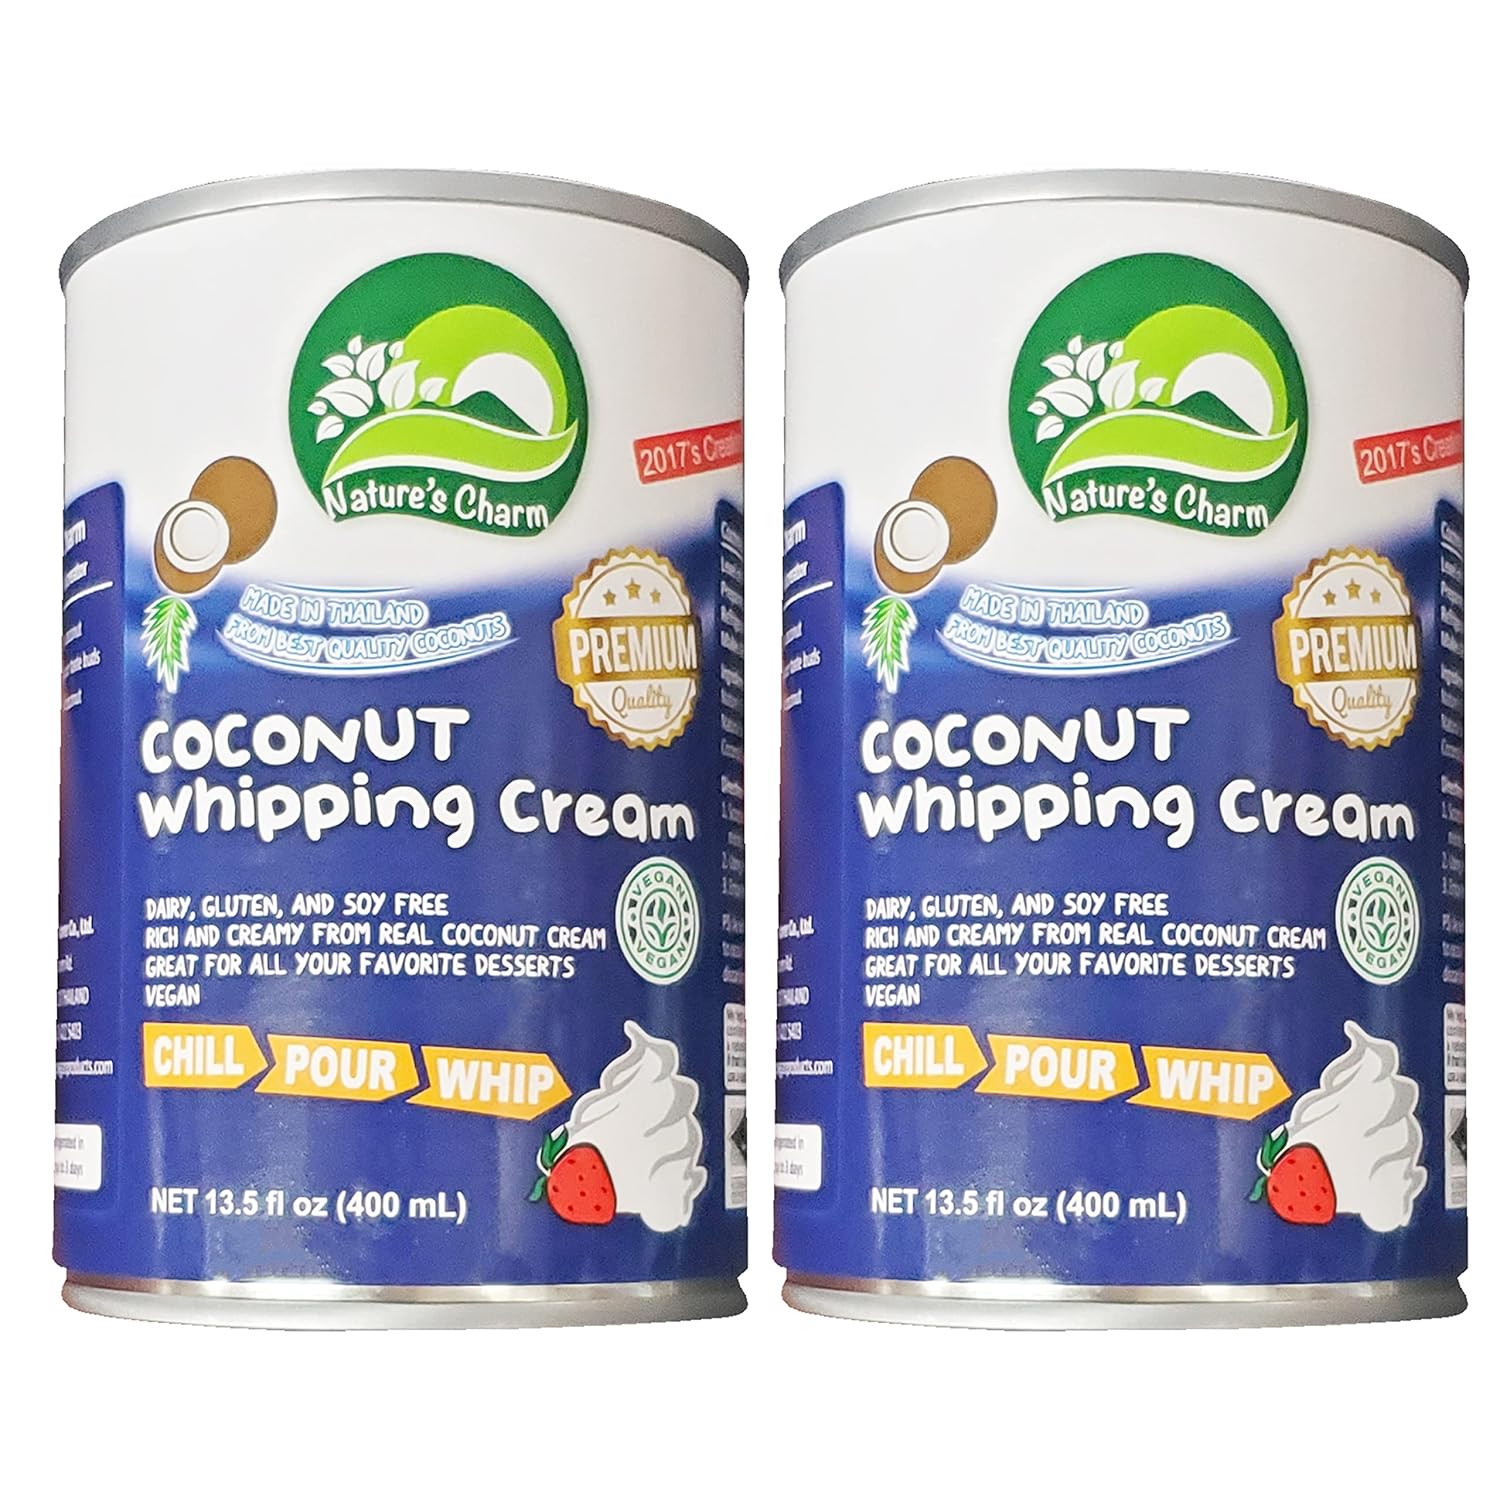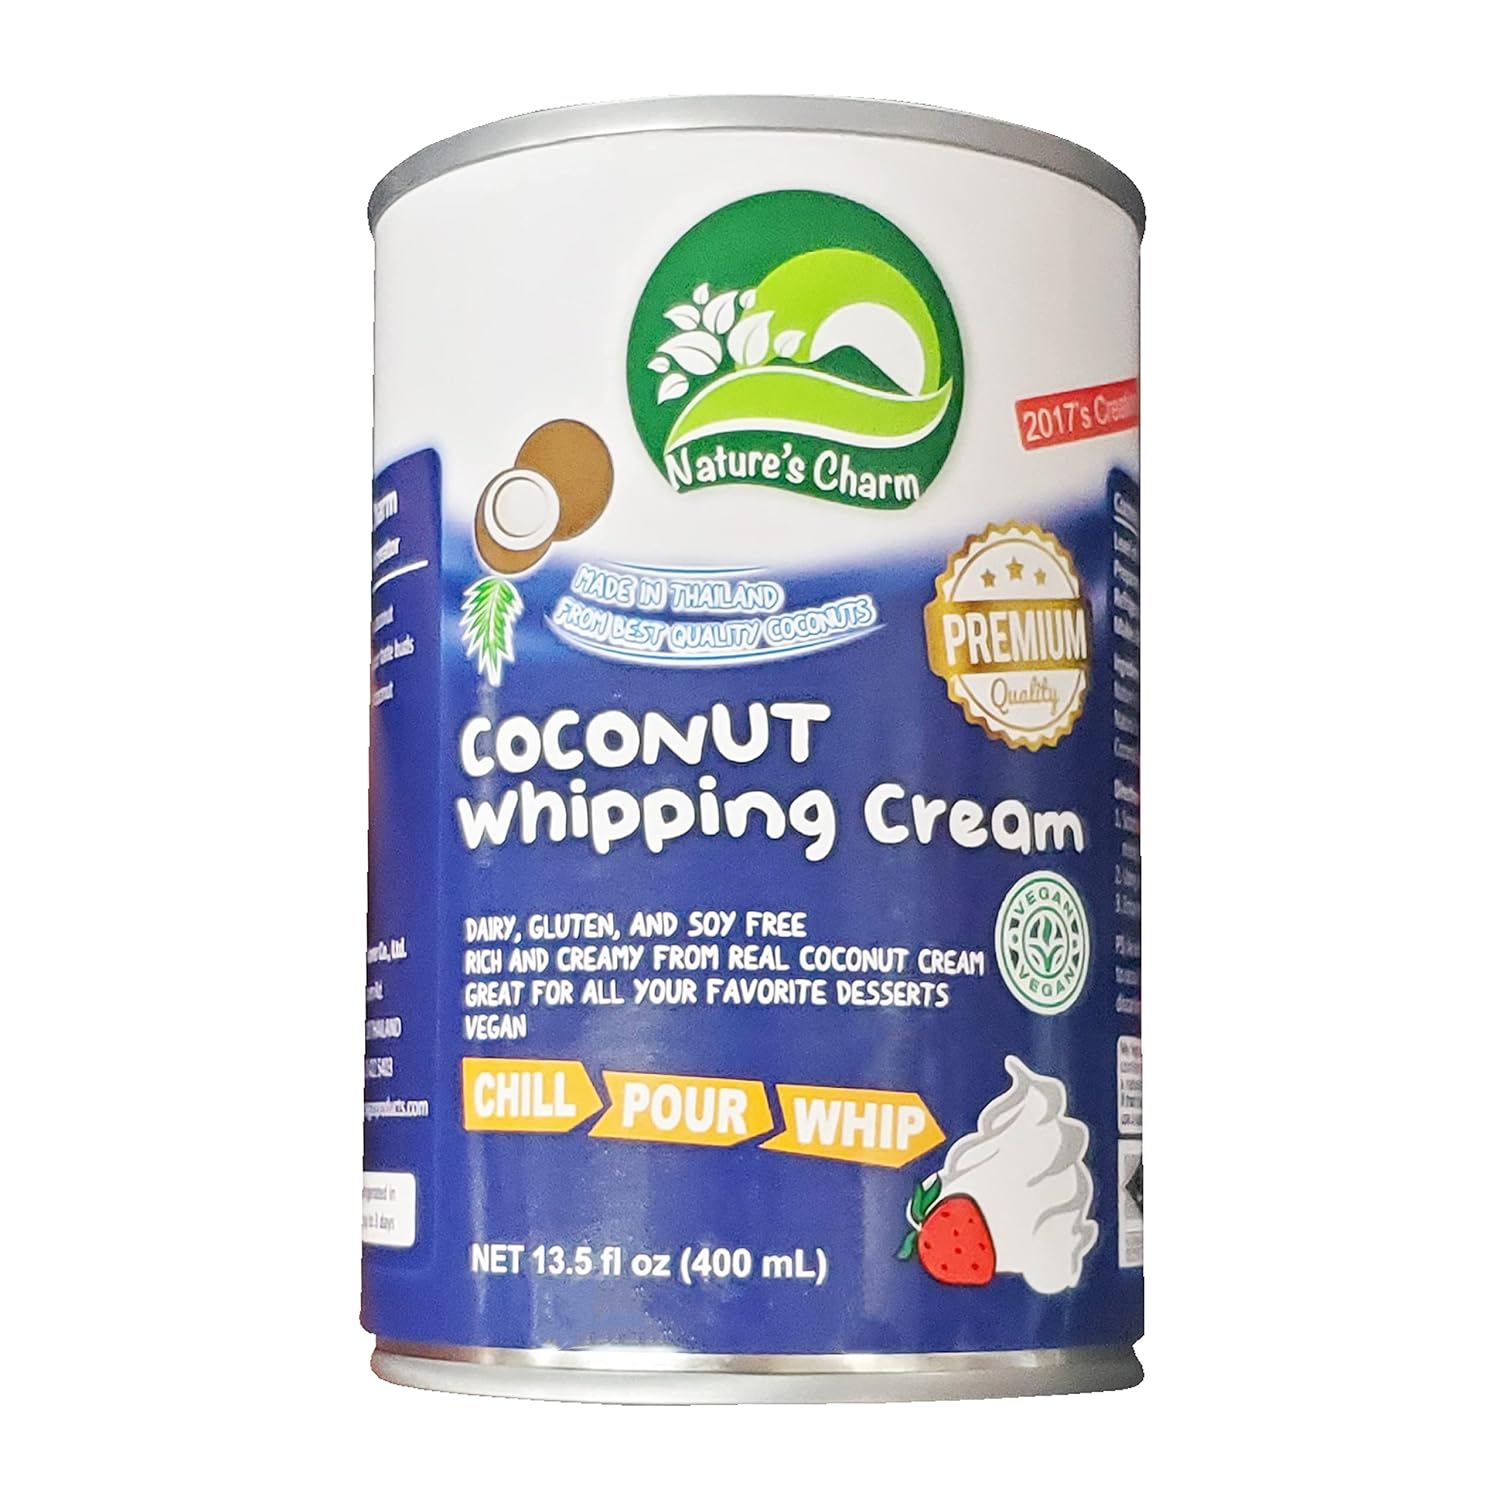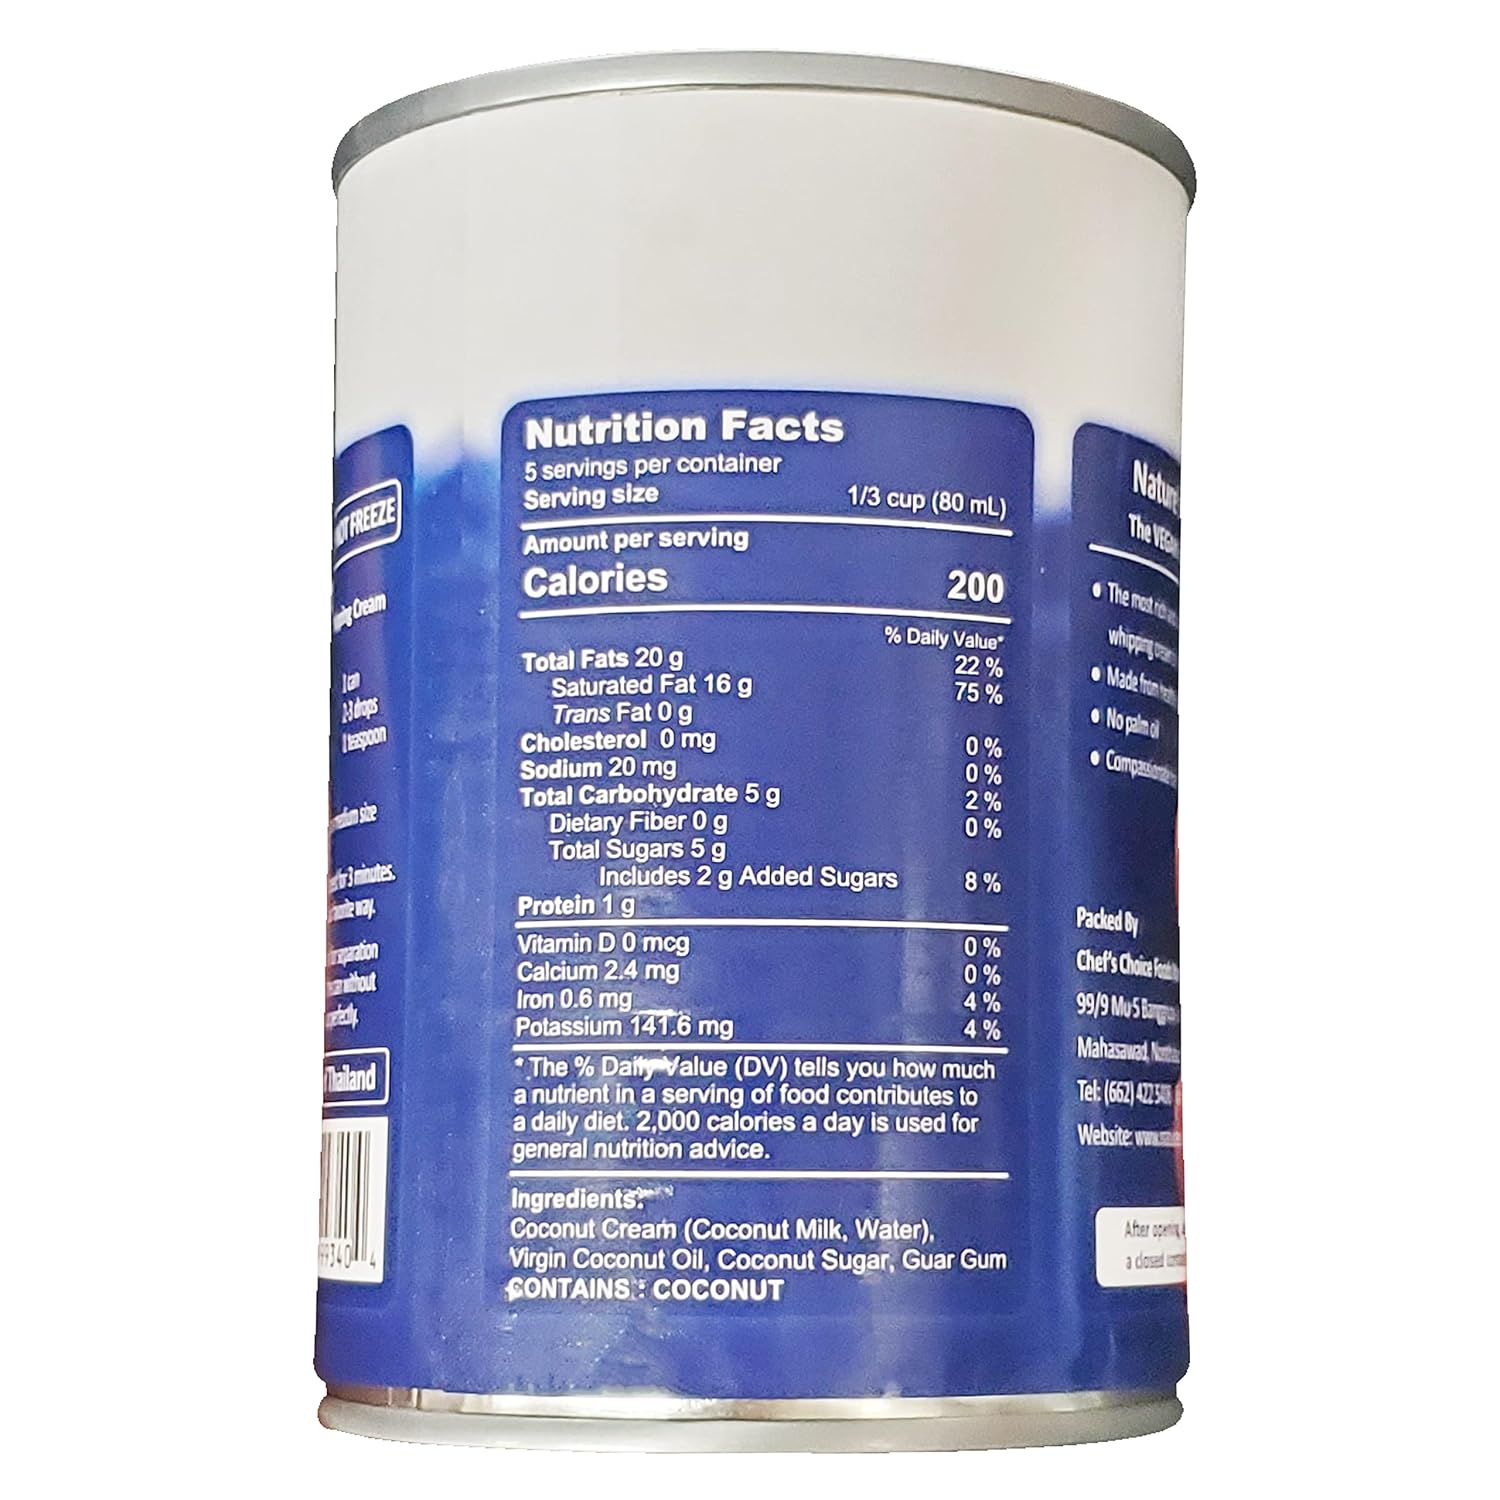
Nature's Charm Premium Coconut Whipping Cream (2 Pack, Total of 27fl.oz)
Category: Grocery
There's no easier way to make your own delicious coconut cream whipped topping than with Nature's Charm's new Coconut Whipping Cream! Free of dairy, gluten and soy, it's also free of palm oil and trans fats, giving you a healthy and delicious way to top off your favorite desserts and foods. All you need to do is chill the can, pour the contents into a bowl and whip until fluffy for plenty of sweet vegan topping that'll tantalize your tastebuds. Spoon some on your favorite vegan ice cream, top off your cakes or brownies, or, put in a bowl with fresh berries for a delicious treat at breakfast or any time of day.
Features: The most rich and creamy coconut whipping cream to spoil your taste buds. | Made from healthy fats of coconut. | Great for all your favorite desserts! | Dairy, Gluten and Soy Free | Vegan Approved